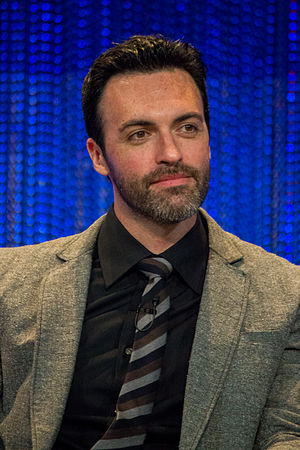
Reid Scott
Reid Scott er en amerikansk skuespiller. Han er kendt for sin rolle som Brendan Dorff i sitcomen My Boys. Han spillede blandt andet rollen som Dr. Dan Lewis i Venom fra 2018.